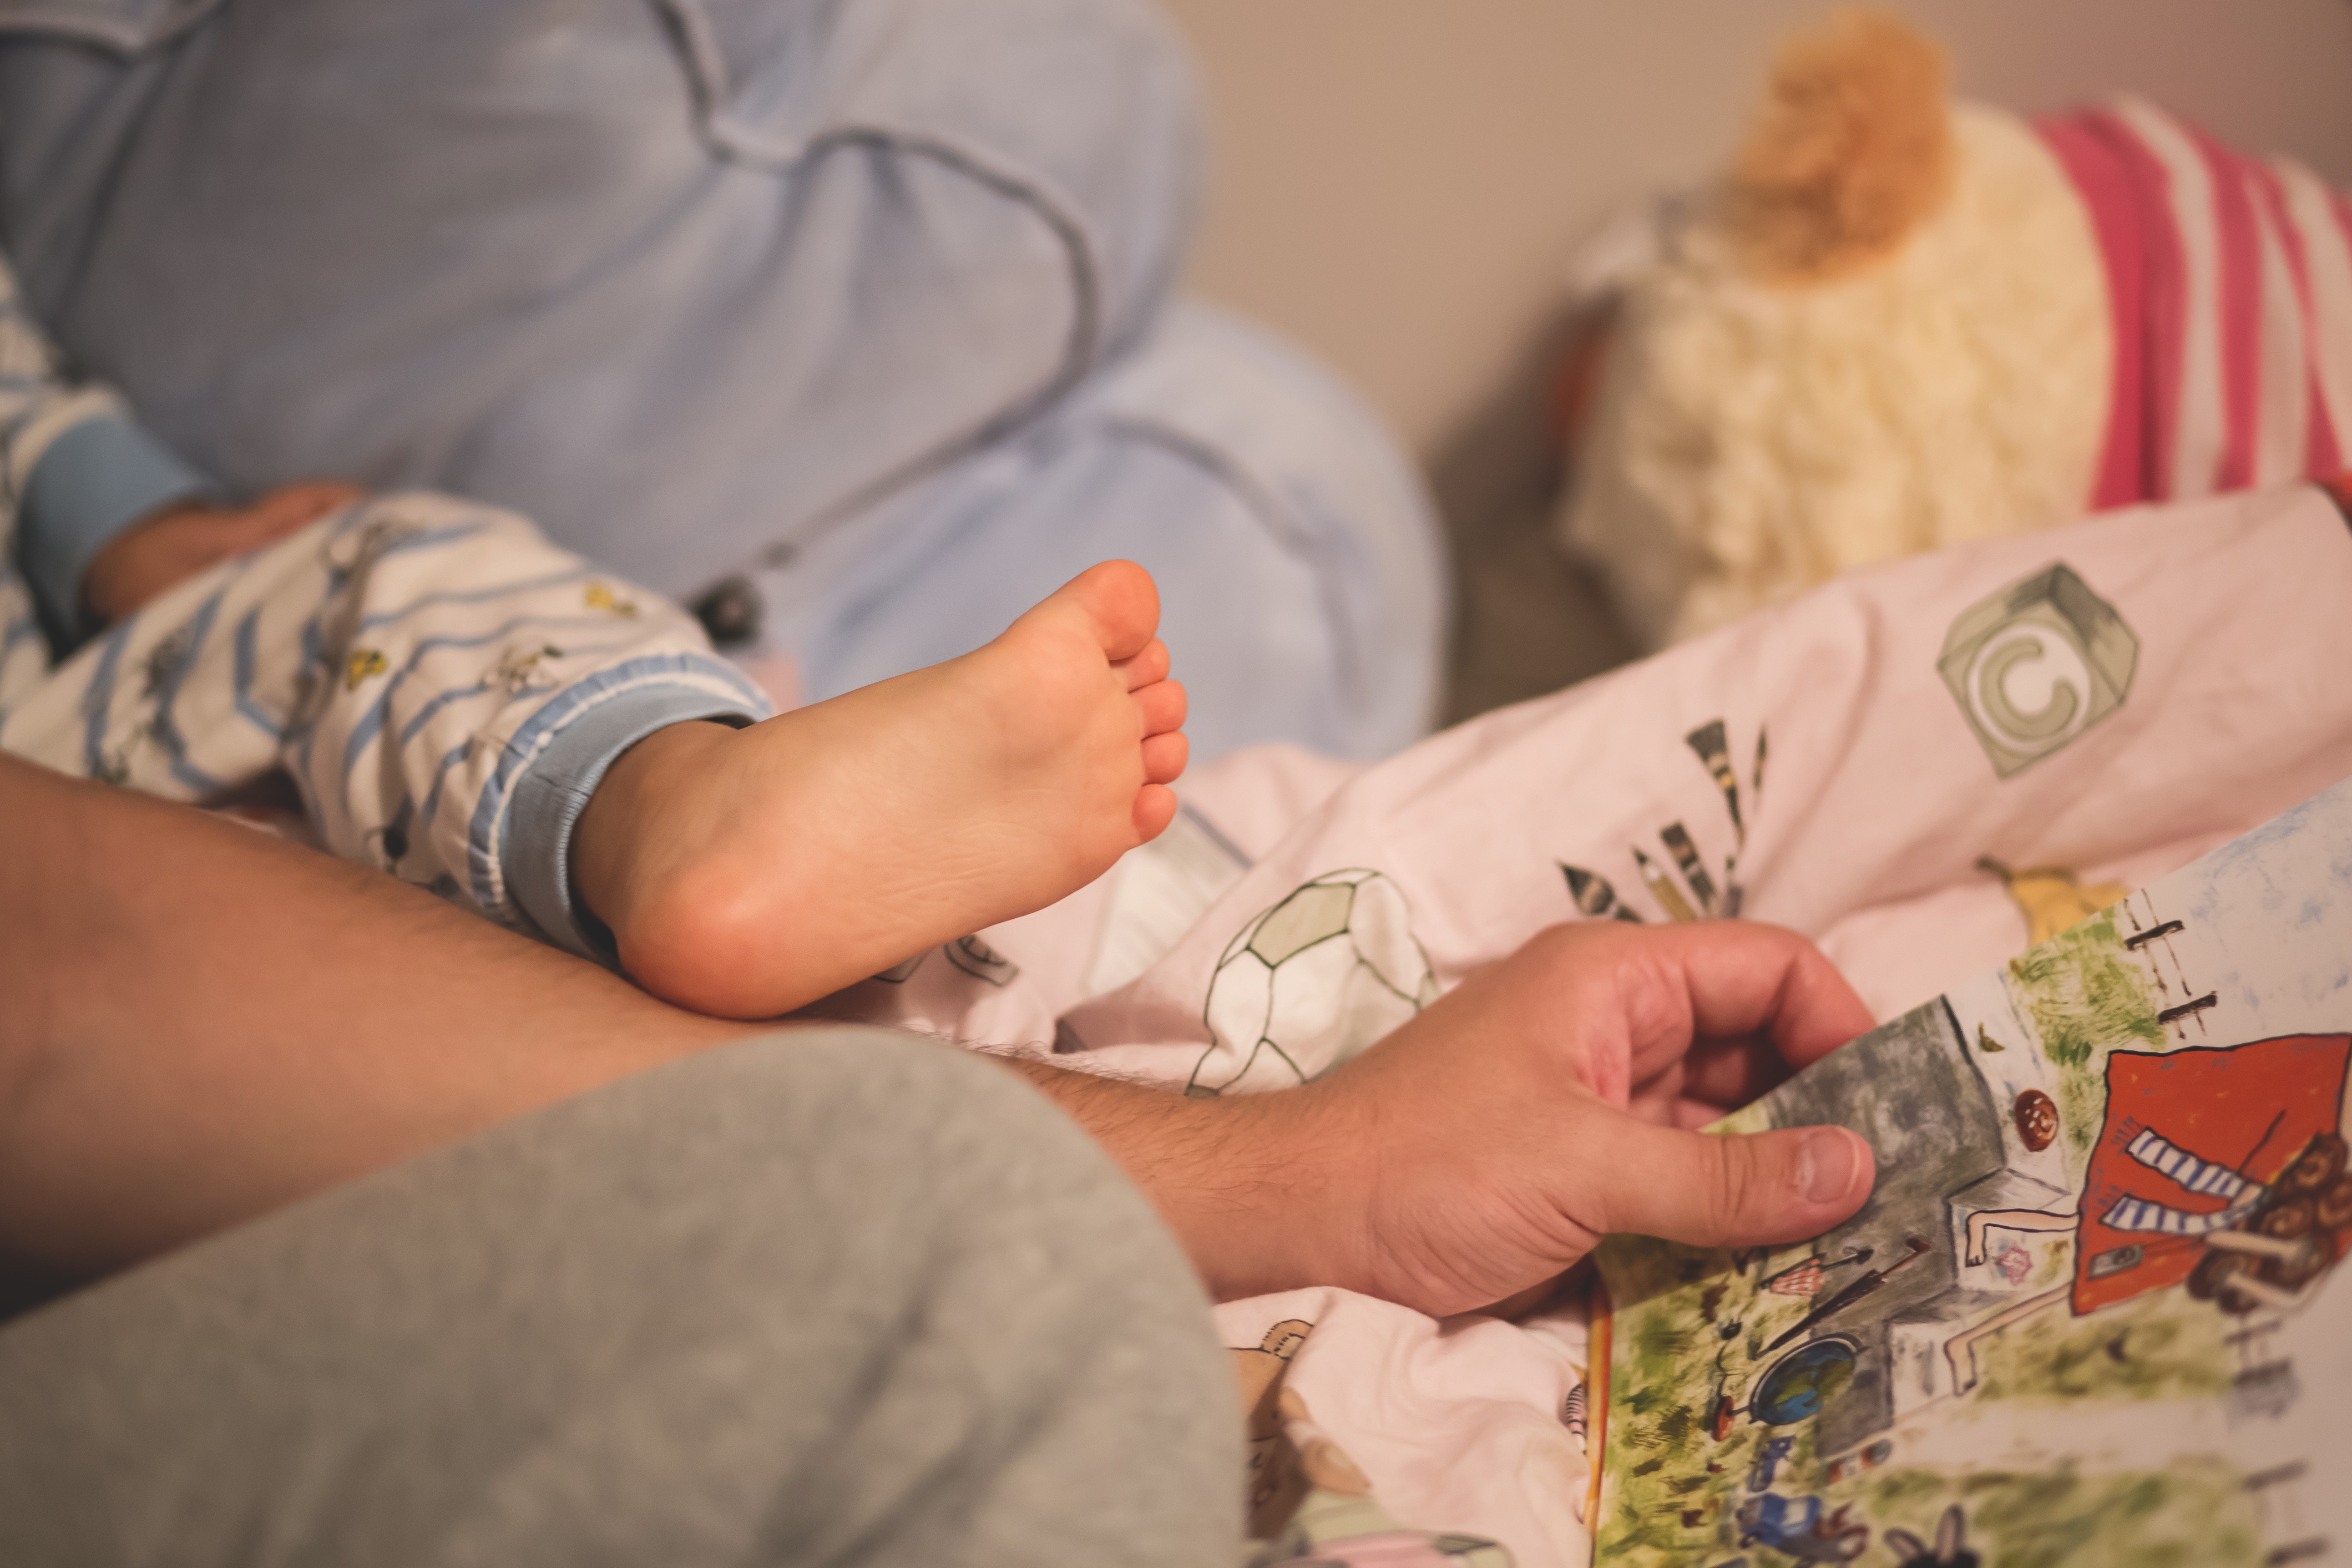
hand, person, leg, foot, child, room, baby, bed, infant, interaction, baby foot